Vallader dialect

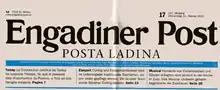
The newspaper although published in the Upper Engadine, uses Vallader in most of its Romansh-language articles

Vallader (Vallader, Sursilvan, Puter, Surmiran, and Rumantsch Grischun: "vallader" ; Sutsilvan: "") is a variety of the Romansh language spoken in the Lower Engadine valley ("Engiadina Bassa") of southeast Switzerland, between Martina and Zernez. It is also used as a written language in the nearby community of Val Müstair, where Jauer is spoken. In 2008, schools in the Val Müstair switched from Vallader to Rumantsch Grischun as their written language, but switched back to Vallader in 2012, following a referendum.